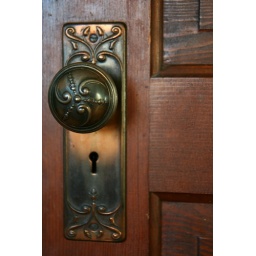
These doorknobs are in every door in the house